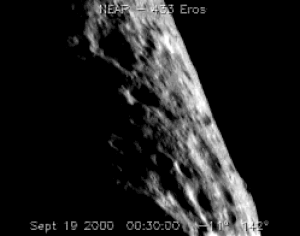
Astéroïde Eros survolé par la sonde Near, le 19 septembre 2000.
En astronomie, la poussière interstellaire est une composante du milieu interstellaire. Elle constitue une fraction importante de la poussière cosmique.
Un astéroïde est une planète mineure composé de roches, de métaux et de glaces, et dont les dimensions varient de l'ordre du mètre à plusieurs centaines de kilomètres. L'appellation « en forme d'étoile » vient de l'aspect irrégulier des astéroïdes au télescope, différent du disque parfait des planètes, lors des premières observations astronomiques.